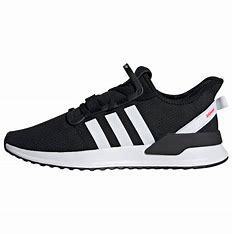
Brand: Adidas
Model: U_path Run